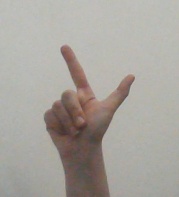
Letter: laam